Airport East station

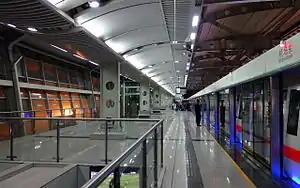
Platform 1 of Line 1

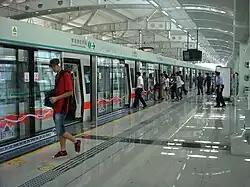
Platform 2 of Line 1

Airport East station is an interchange station for Line 1 and Line 12 of Shenzhen Metro in Shenzhen, Guangdong Province, China. Line 1 platforms opened on 15 June 2011 and Line 12 platforms opened on 28 November 2022.